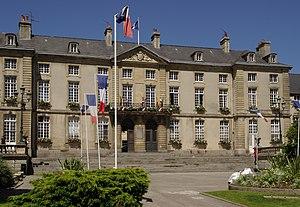
Mairie de Bayeux dans le Calvados (14) - Ancien palais épiscopal
Cet article recense les monuments historiques de Bayeux, en France.
Le palais épiscopal de Bayeux ou palais de l'évêché de Bayeux est un palais épiscopal situé à Bayeux, en France. Il est le lieu de résidence des évêques de Bayeux avant 1793. Il est actuellement occupé par l'hôtel de ville de Bayeux et le musée Baron-Gérard.
La Normandie n'apparaît comme ensemble politique qu'à partir de 911 avec le traité de Saint-Clair-sur-Epte et il faut attendre encore quelques années pour que l'ensemble tel que nous le connaissons soit formé.